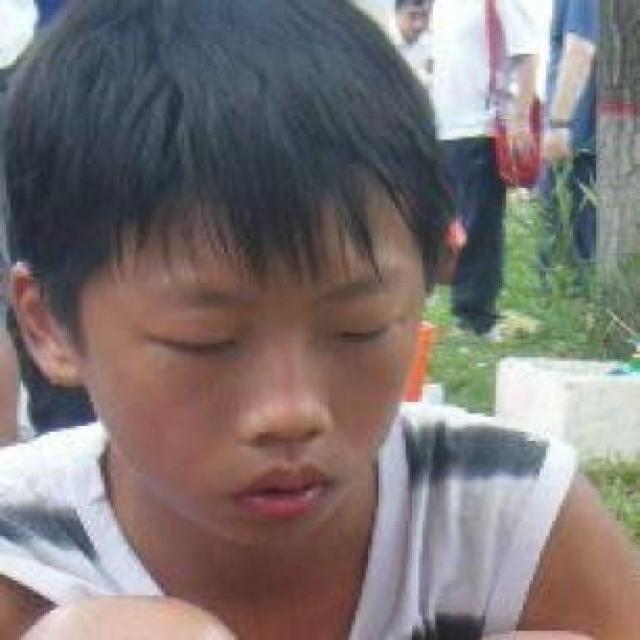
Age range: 13-20